Thomas Picton

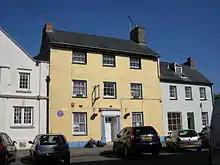
Picton's birthplace in Hill Street, Haverfordwest, marked with a commemorative blue plaque. The house later became the Dragon Hotel.

Thomas Picton was the seventh of 12 children of Thomas Picton (1723–1790) of Poyston Hall, Pembrokeshire, Wales, and his wife, Cecil née Powell (1728–1806). He was born in Haverfordwest, Pembrokeshire on (probably) 24 August 1758. In 1771 he obtained an ensign's commission in the 12th Regiment of Foot, but he did not join until two years later. The regiment was then stationed at Gibraltar, where he remained until he was made captain in the 75th Regiment of Foot (Prince of Wales's Regiment) in January 1778, at which point he then returned to Britain.